Richard von Kühlmann

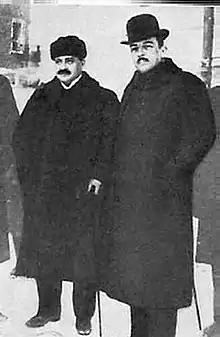
Talaat Pasha (left) and Richard von Kühlmann

During the Armenian genocide, Kühlmann was initially reluctant to expose the massacres against the Armenian population. Kühlmann, who held sympathetic beliefs toward Turkish nationalism, repeatedly used the term "alleged" and excused the Turkish government for the massacres. Kühlmann, in defense of the Turkish government and the German-Turkish World War alliance, stated that the policies against the Armenians was a matter of "internal politics". However, Kühlmann eventually stated that, "The destruction of the Armenians was undertaken on a massive scale. This policy of extermination will for a long time stain the name of Turkey."